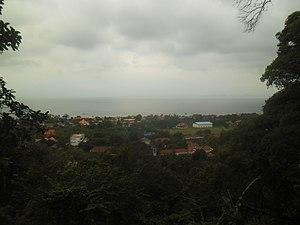
Le parc national de Kep est un parc national situé dans la région de Kep au Cambodge.